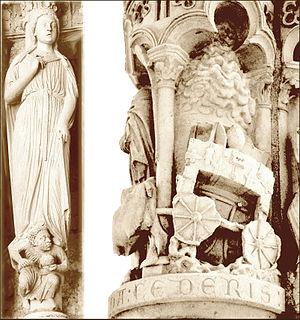
L'Arche d'Alliance est le coffre qui, selon la Bible, contient les Tables de la Loi données à Moïse sur le mont Sinaï.
La fin de l'ordre du Temple a provoqué l'apparition de nombreuses légendes au sujet des Templiers. Ces légendes sont apparues essentiellement à partir du XVIIIᵉ siècle, en particulier dans les milieux maçonniques, qui vont voir en eux le maillon avec les bâtisseurs mythiques du temple de Salomon.